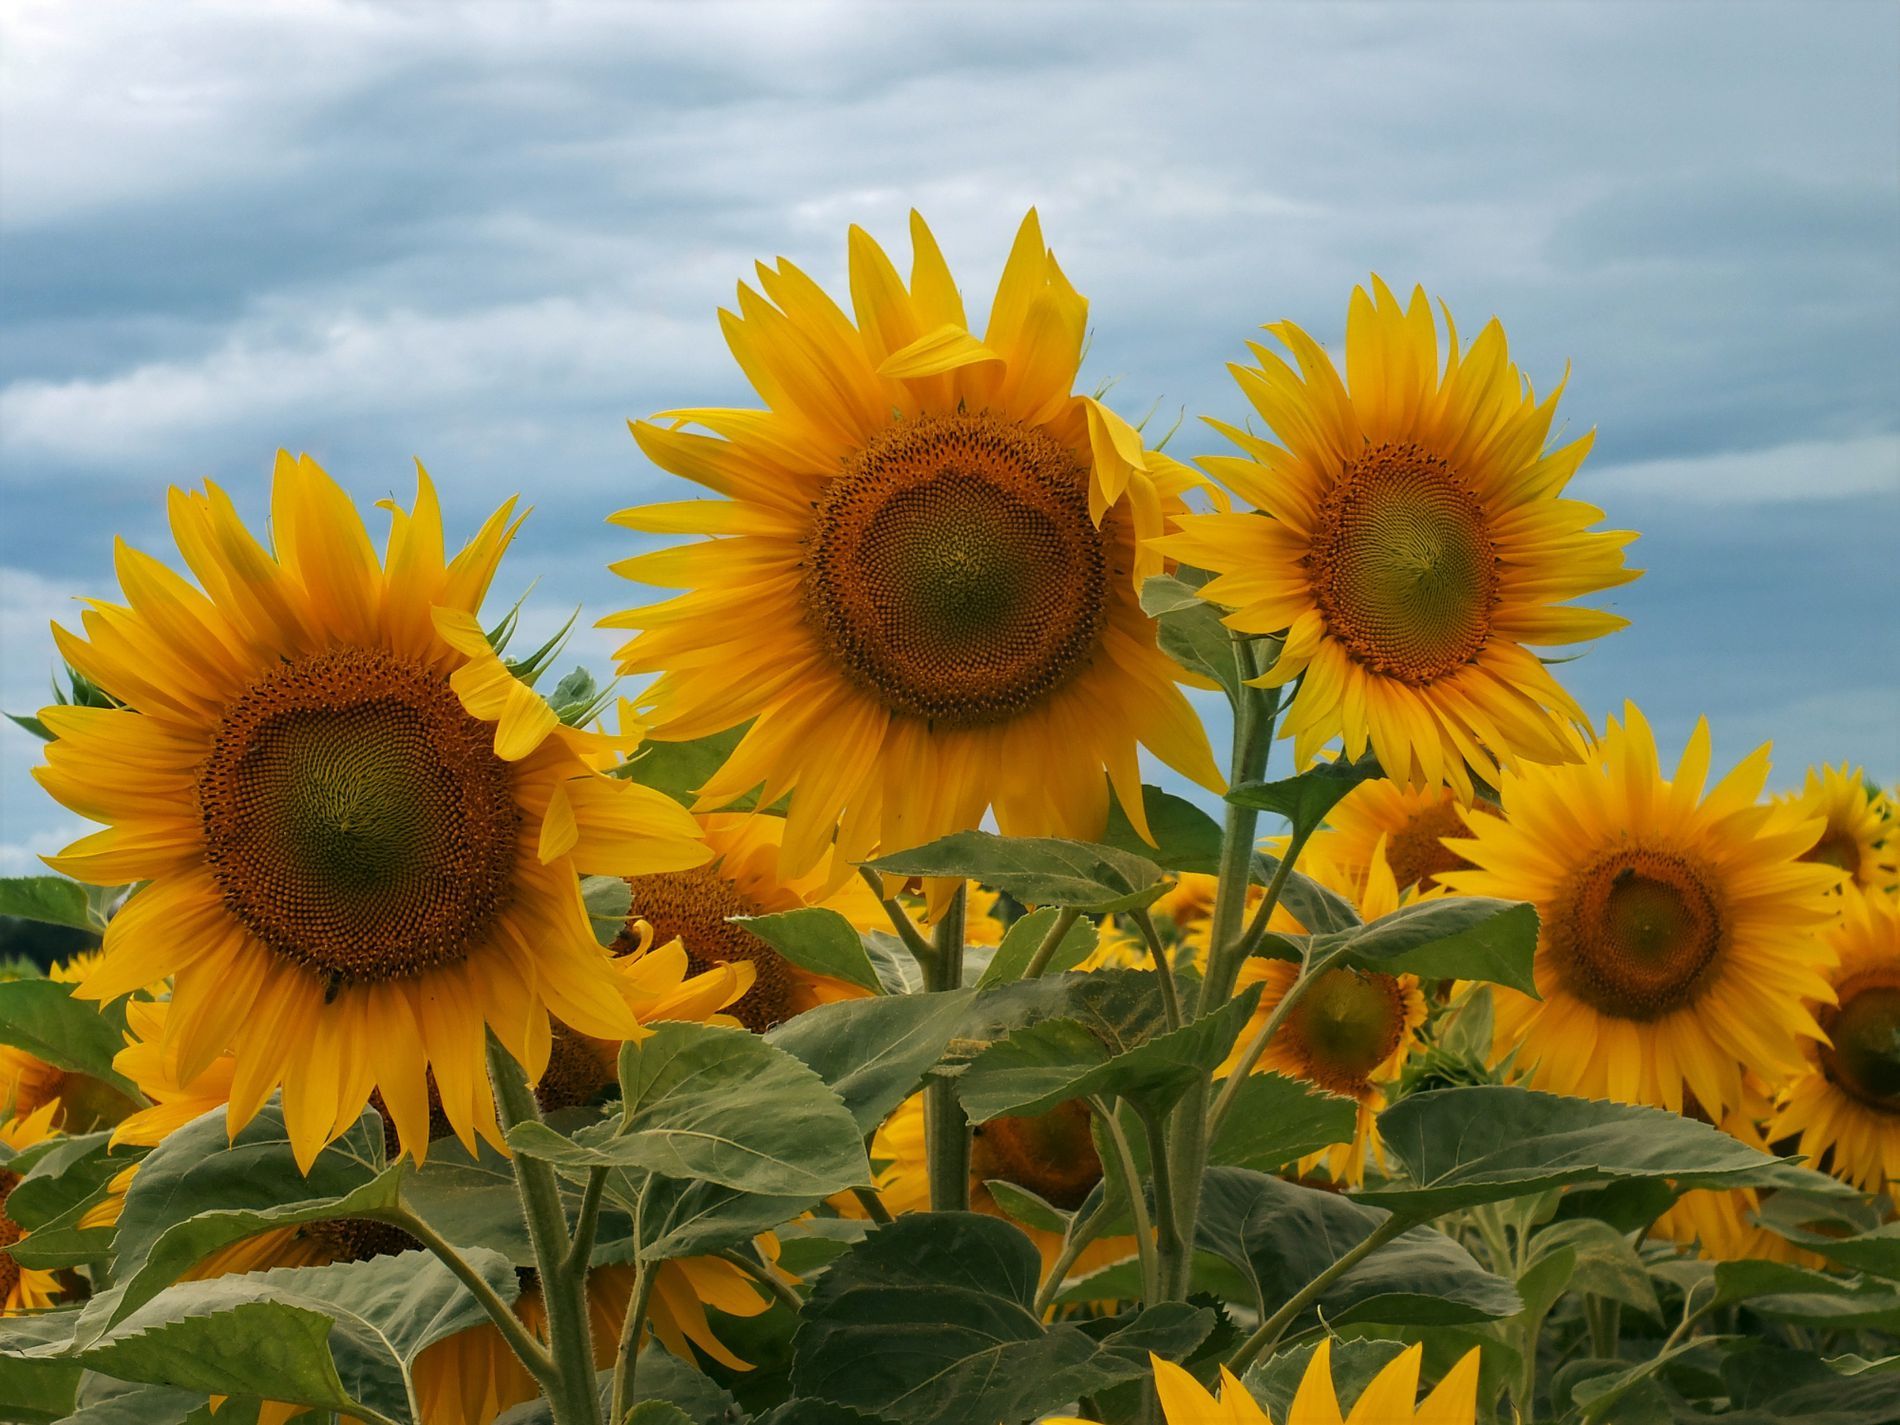
Sunflower Field
This is a close-up photograph of several sunflowers in full bloom, set against a cloudy sky. The sunflowers dominate the frame.
Sunflowers and the cloudy sky create a sense of peacefulness and connection to nature. The photography angle is eye-level, providing a direct view of the sunflowers. The mood is bright and cheerful. The vibrant yellow of the sunflowers and the cloudy sky create a sense of natural beauty, and the overall atmosphere is serene and natural.
Labels: Flower, Plant, Sunflower, Petal, Outdoors, Daisy, Nature, Summer, Leaf, Field, Vegetation, Sky, Landscape, sunflowers, cloudy sky
Camera: FUJIFILM FinePix HS30EXR
Aperture: F5.6
Exposure: 1/420 sec
ISO: 100
Focal length: 21.2 mm